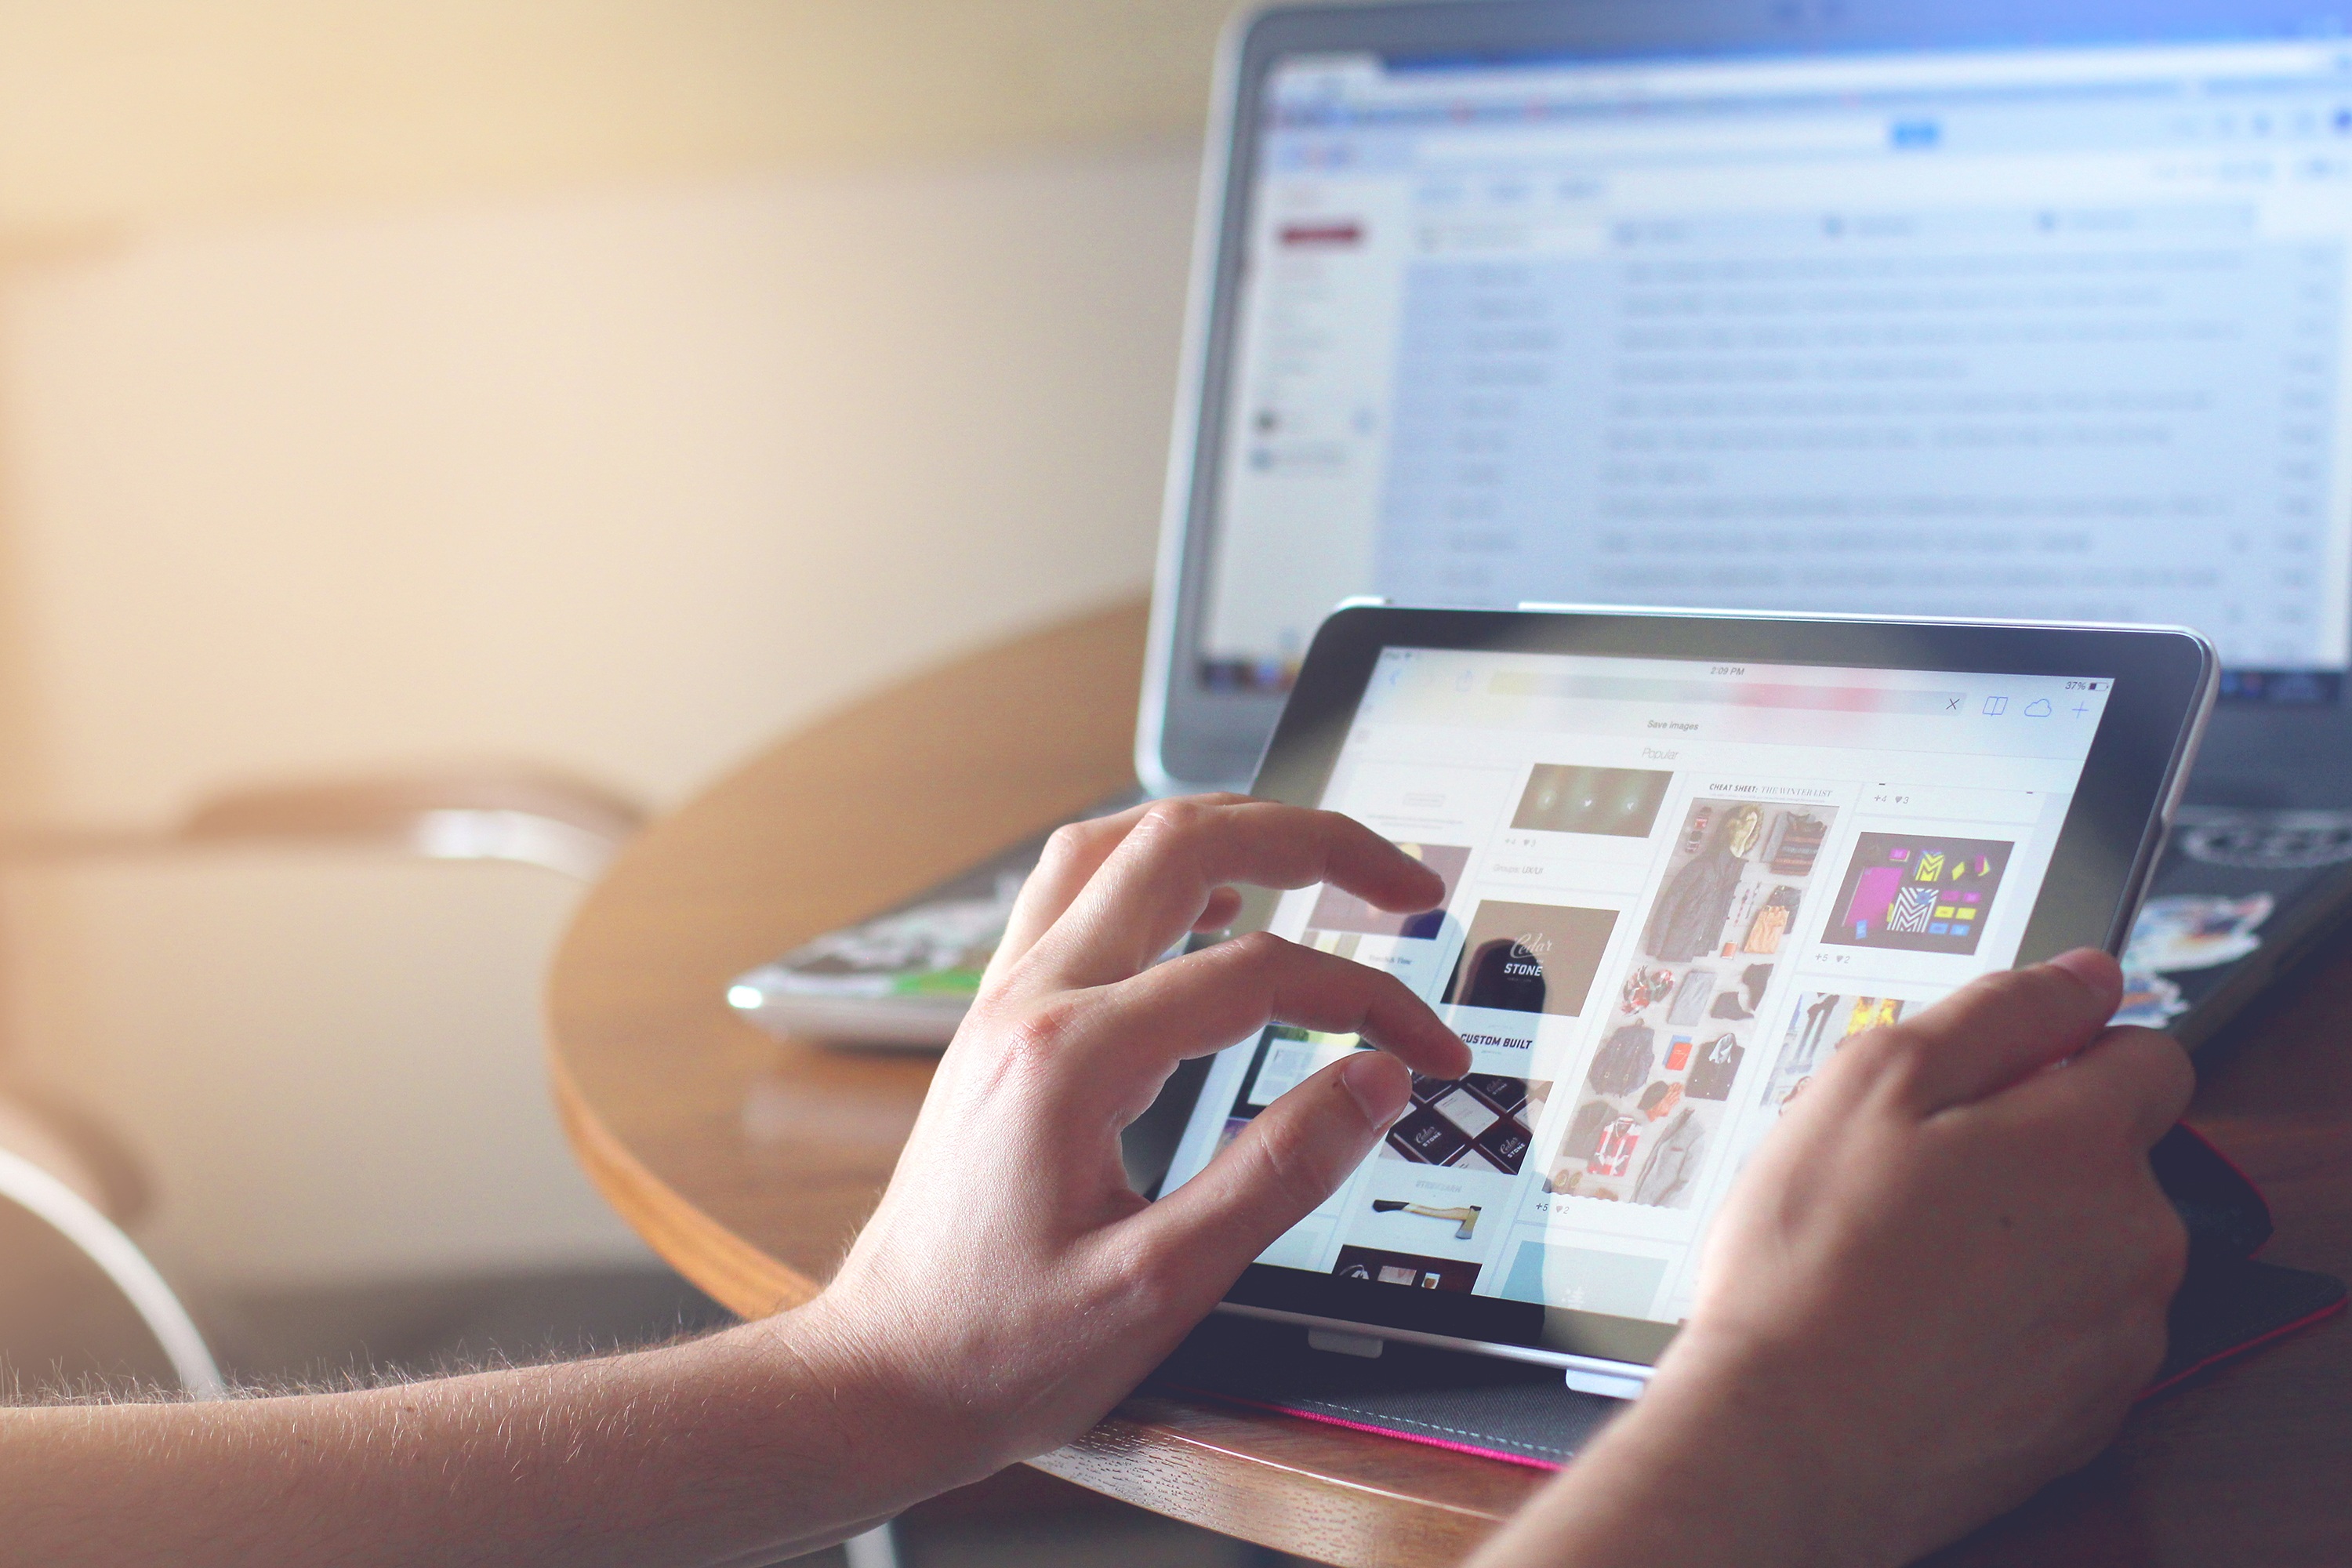
laptop, computer, mobile, writing, hand, screen, ipad, technology, touch, tablet, gadget, business, electronic, device, design, display, visual, digital, media, touchscreen, learning, document, multimedia, wireless, portable, ecommerce, personal computer